Lakeland Motor Museum

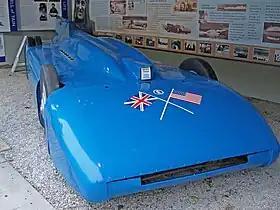
Replica Campbell-Railton Blue Bird

The museum features a unique collection of over 30,000 motoring related exhibits including a 1920s garage re-creation. Amongst the cars in the museum's collection are a 1913 Star 15.9, a 1936 Bentley 4¼-litre which was owned by Donald Campbell, a World War II Willys Jeep and a 1955 Jaguar XK140. The museum also houses an exhibition dedicated to Sir Malcolm Campbell and his son Donald and their land and water speed record activities.